Fremont County Courthouse (Iowa)

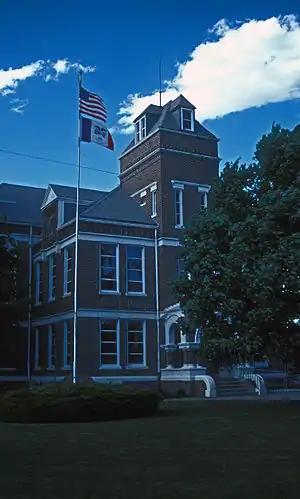

The Fremont County Courthouse, located in Sidney, Iowa, United States, was built in 1889. It was listed on the National Register of Historic Places in 1981 as a part of the County Courthouses in Iowa Thematic Resource. The courthouse is the second structure to house court functions and county administration.